Niagara Falls Transit Terminal

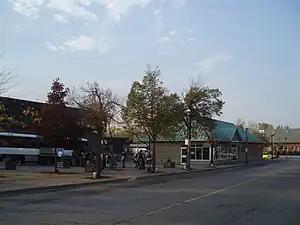

Niagara Falls Transit Terminal is located south of Bridge Street on Erie Avenue in Niagara Falls, Ontario, Canada, directly across from the Niagara Falls railway station.